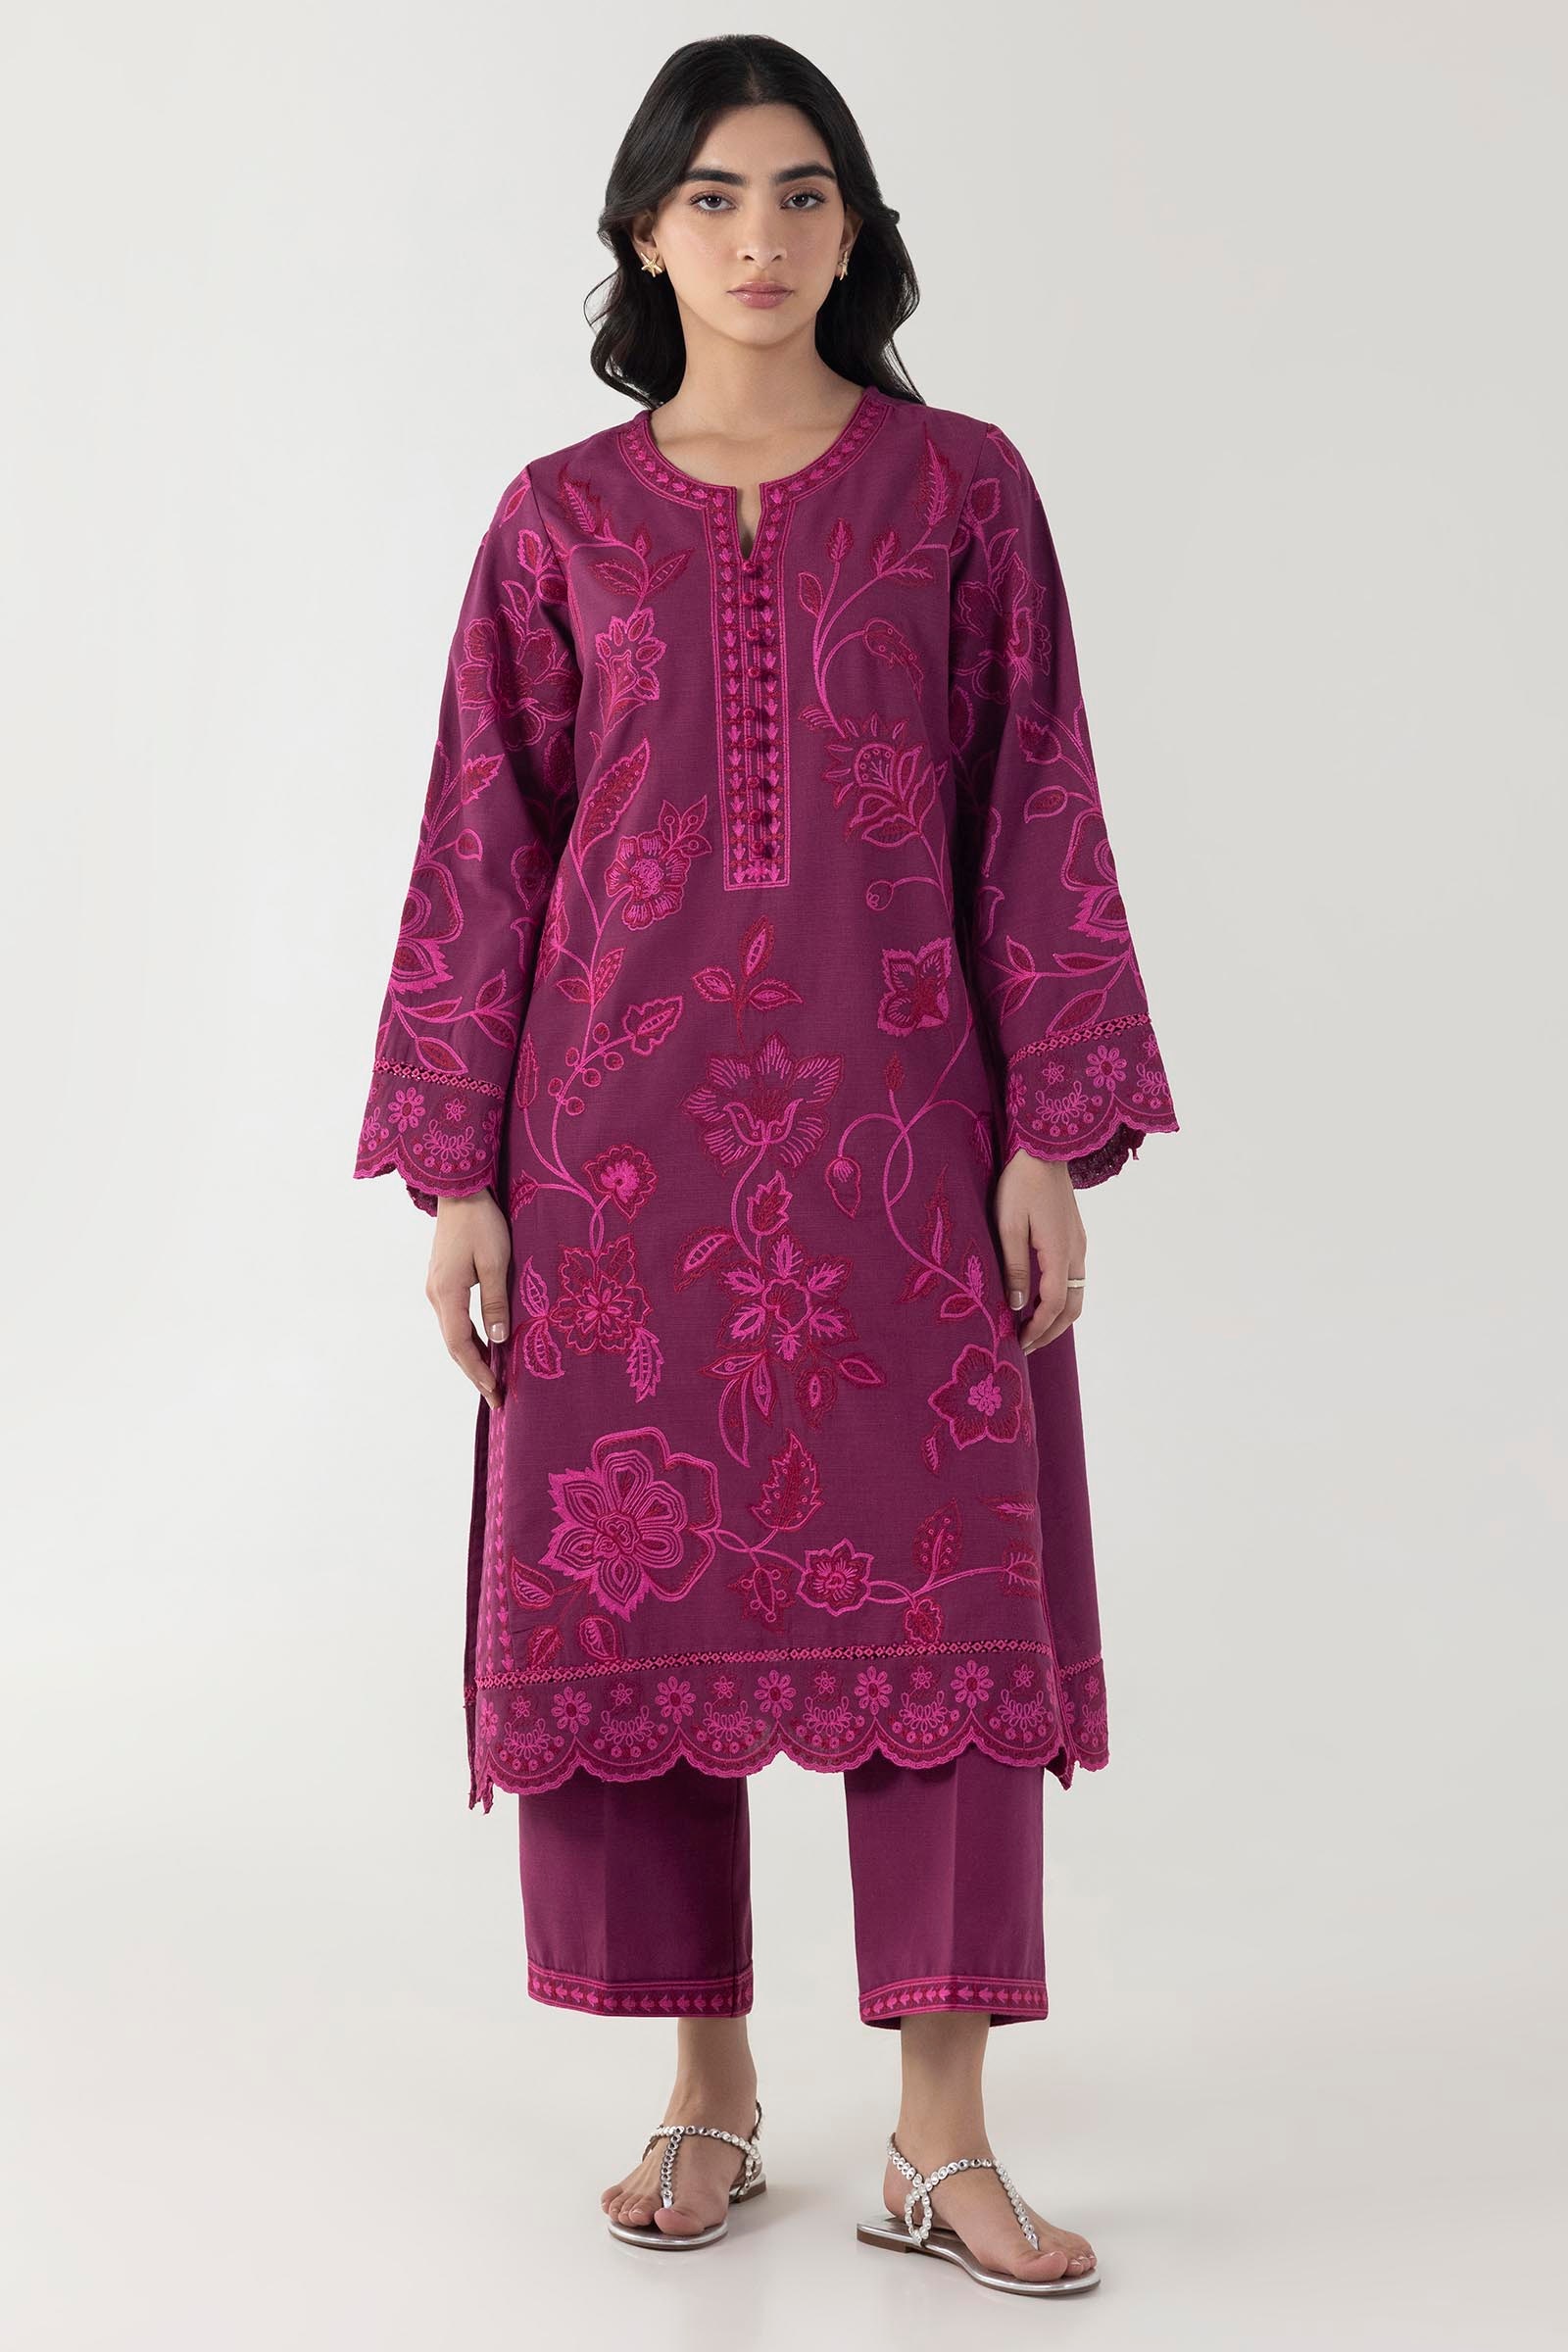
burgundy embroidered kurta